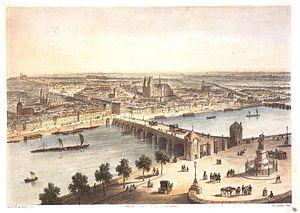
Jeanne d'Arc guerrière est une statue représentant Jeanne d'Arc datant du XIXᵉ siècle et réalisée par Edme-François-Étienne Gois.
Le pont d'Orléans, dénommé pont Royal, puis pont National et, au cours de la Première Guerre mondiale, pont George-V, en l'honneur du roi d'Angleterre George V, est un pont voûté en maçonnerie franchissant la Loire à Orléans dans le département du Loiret en France. Il est situé à 1,2 km en aval du pont René-Thinat et 700 mètres en amont du pont Maréchal-Joffre, dans l'axe de la rue Royale sur la rive droite et de l'avenue Dauphine sur la rive gauche.
Le port d'Orléans est un port fluvial ligérien français situé dans la ville d'Orléans dont l'existence est attestée avant la conquête de la Gaule par Jules César.